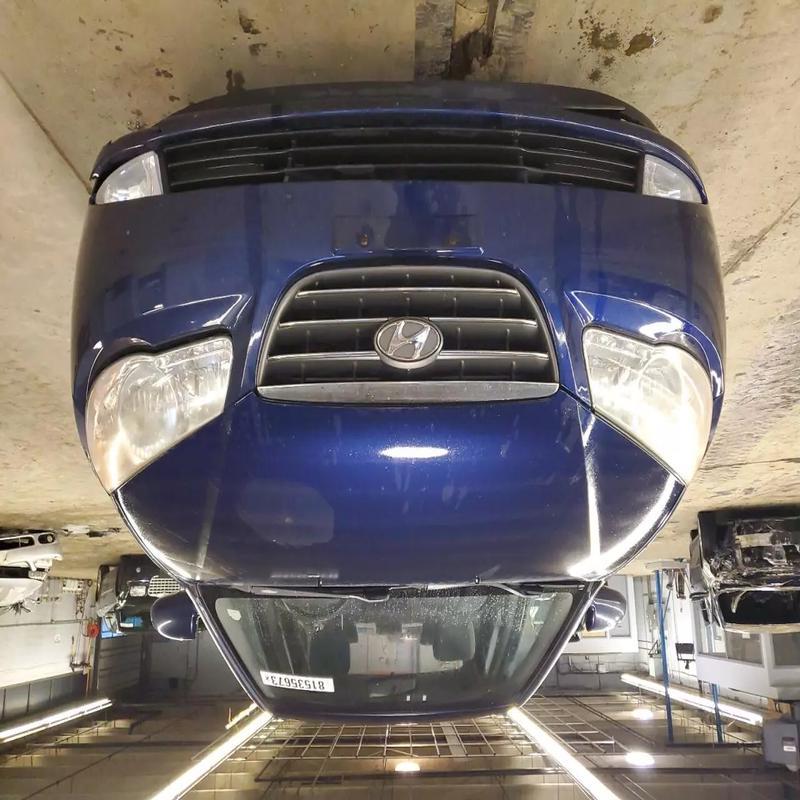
Aucun dommage détecté.
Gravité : aucun